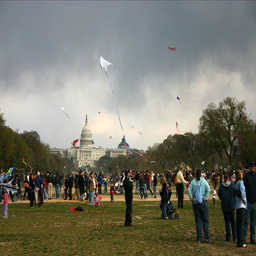
People are in the grass with kites high in the sky.
A crowd of people standing around a lawn flying kites.
A flurry of people flying kites on a field.
A crowd of people near the capitol building with kites.
A large group of people are flying their kites on a very windy day.